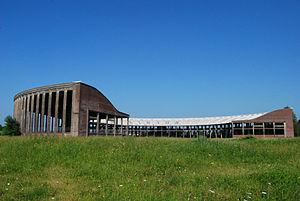
Rotonde de la Gare d'Hirson située à Buire
La rotonde, au sens d'infrastructure ferroviaire, est un bâtiment de forme annulaire servant au remisage des locomotives. Elle est desservie par un pont tournant ou une plaque tournante pour les premiers modèles.
La Rotonde Festival est un festival français de musique, consacré au metal et au rock, qui a eu lieu tous les ans à Hirson de 1997 à 2006.
L'unité urbaine d'Hirson est une unité urbaine française centrée sur Hirson, commune du nord-est du département de l'Aisne.
La gare d'Hirson est une gare ferroviaire française de la ligne de La Plaine à Hirson et Anor, située sur le territoire de la commune d'Hirson, dans le département de l'Aisne, en région Hauts-de-France.